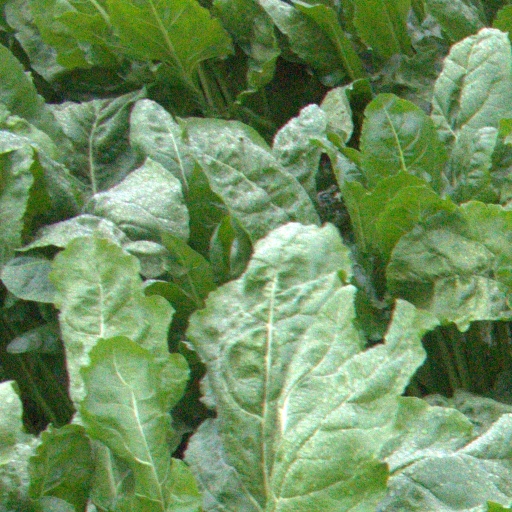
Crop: sugar beet